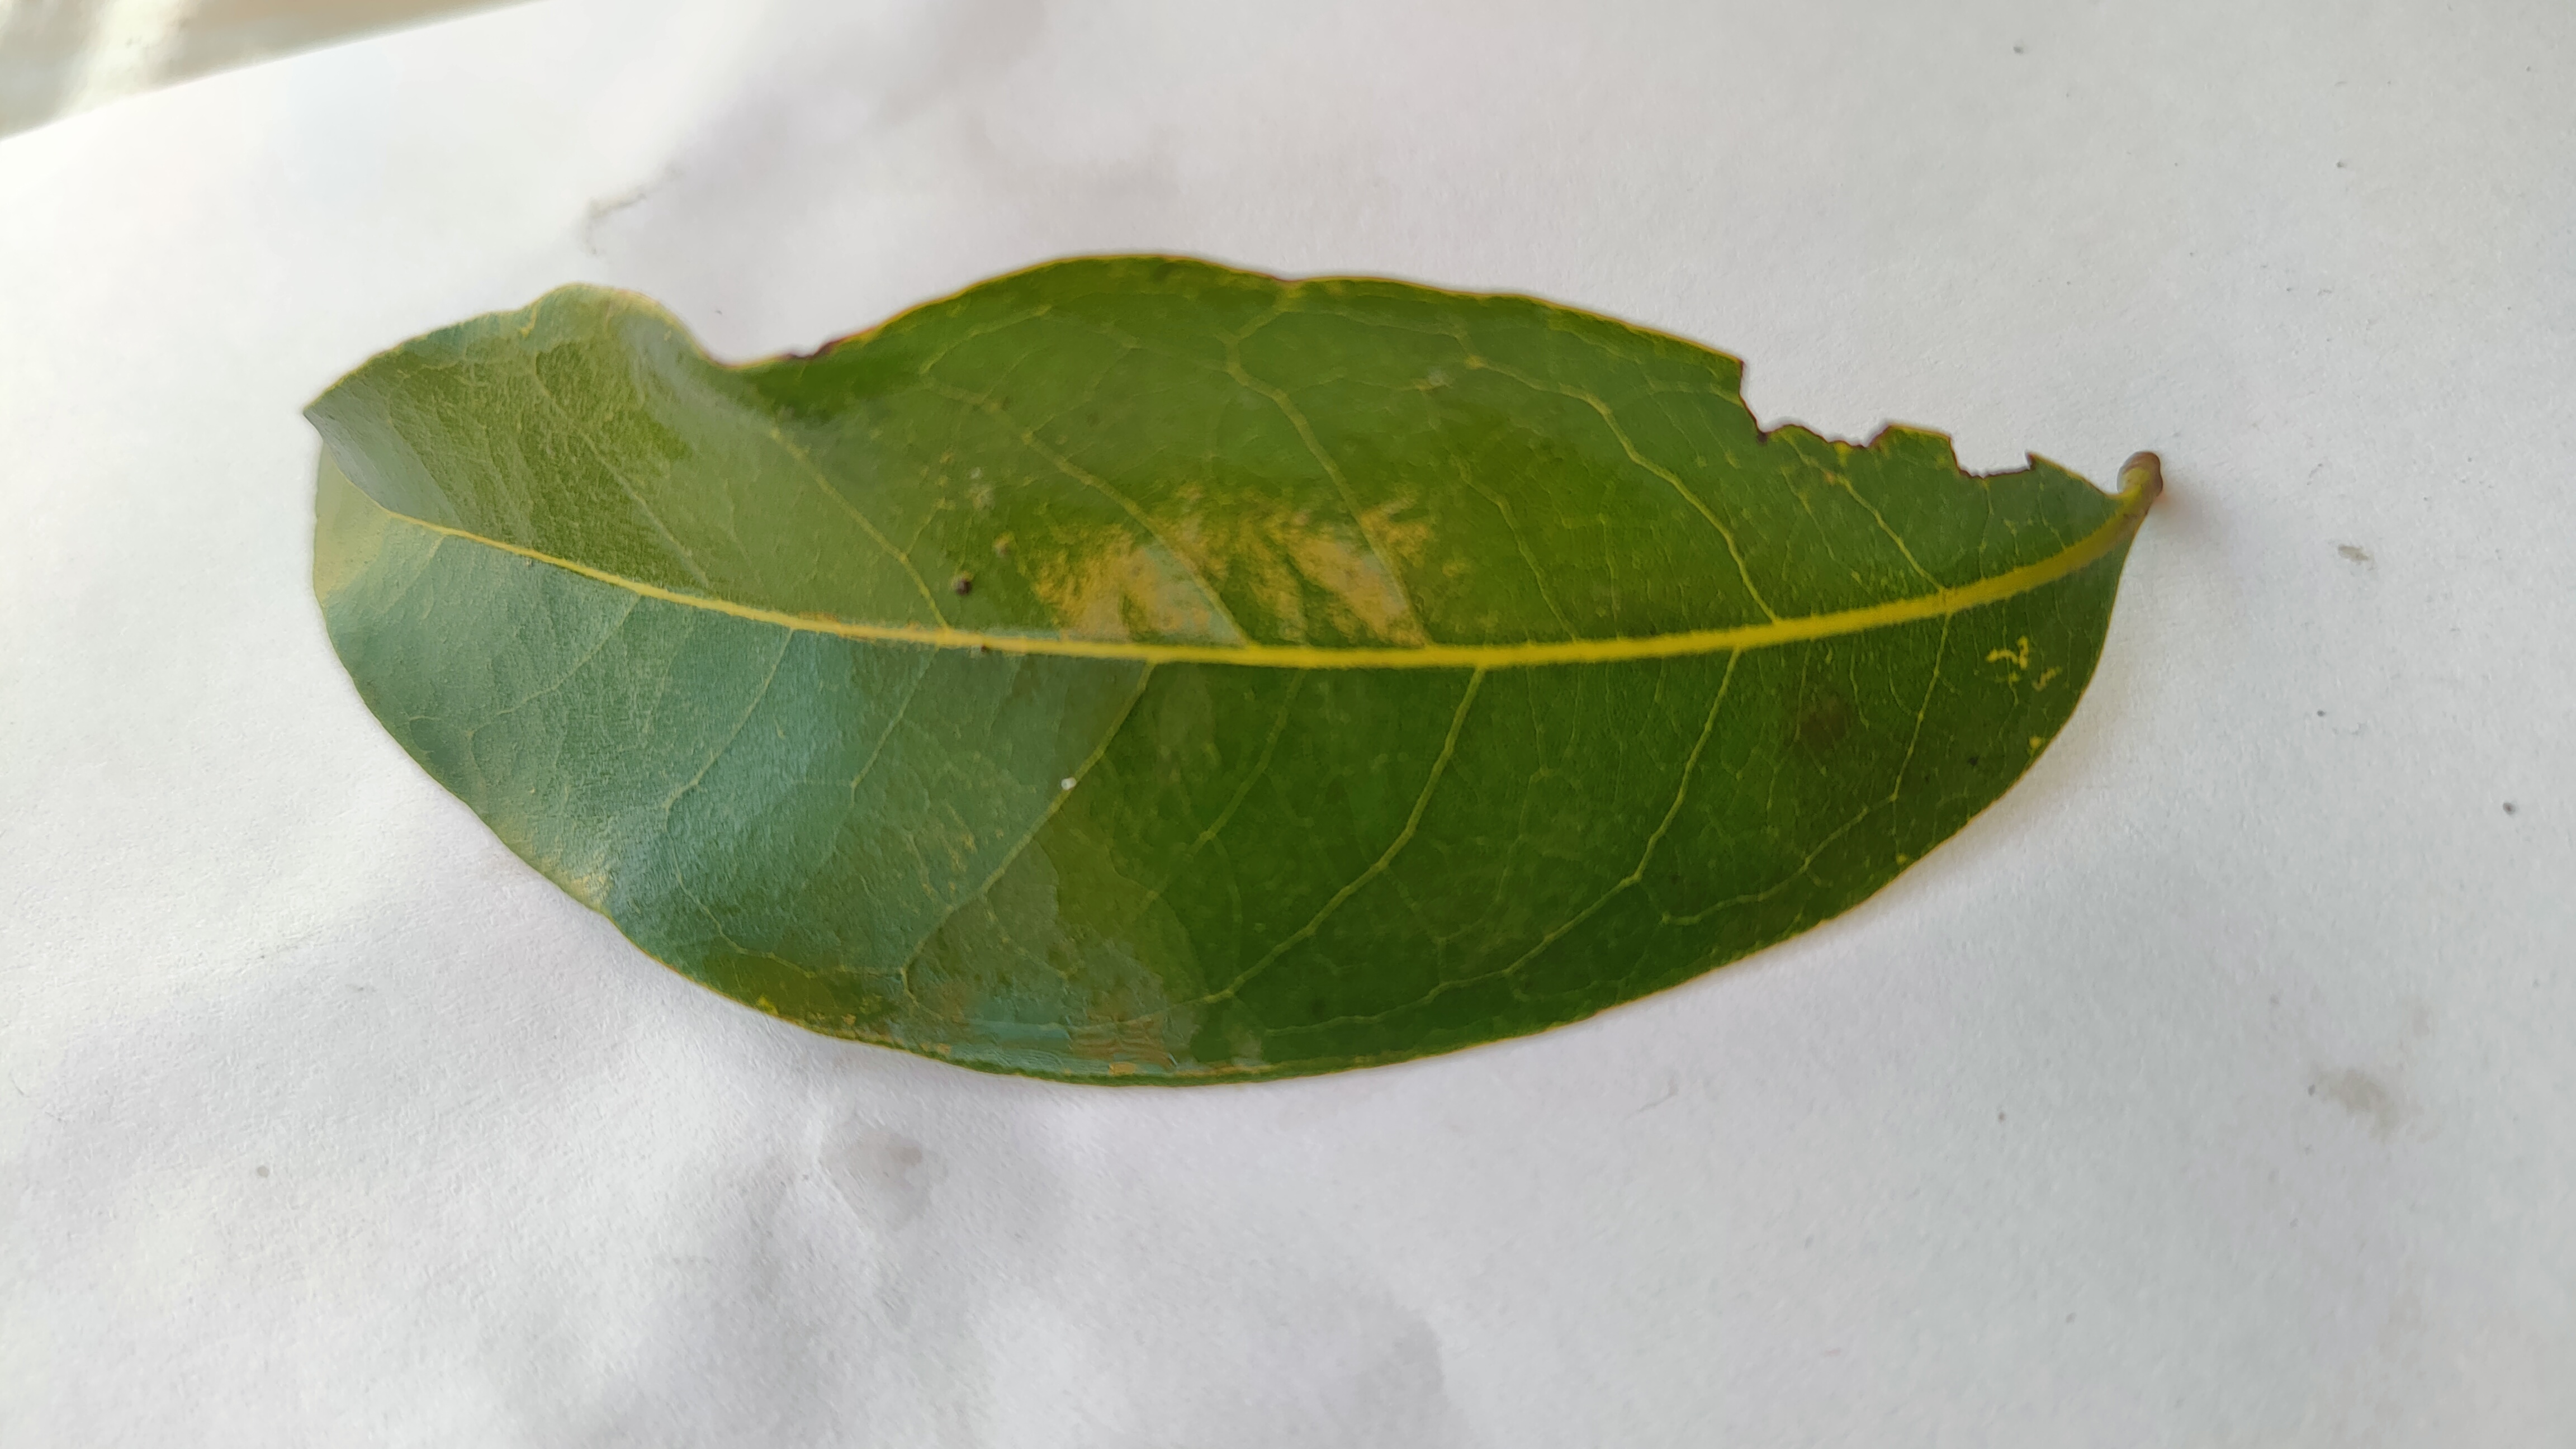
Leaf variety: Lychee